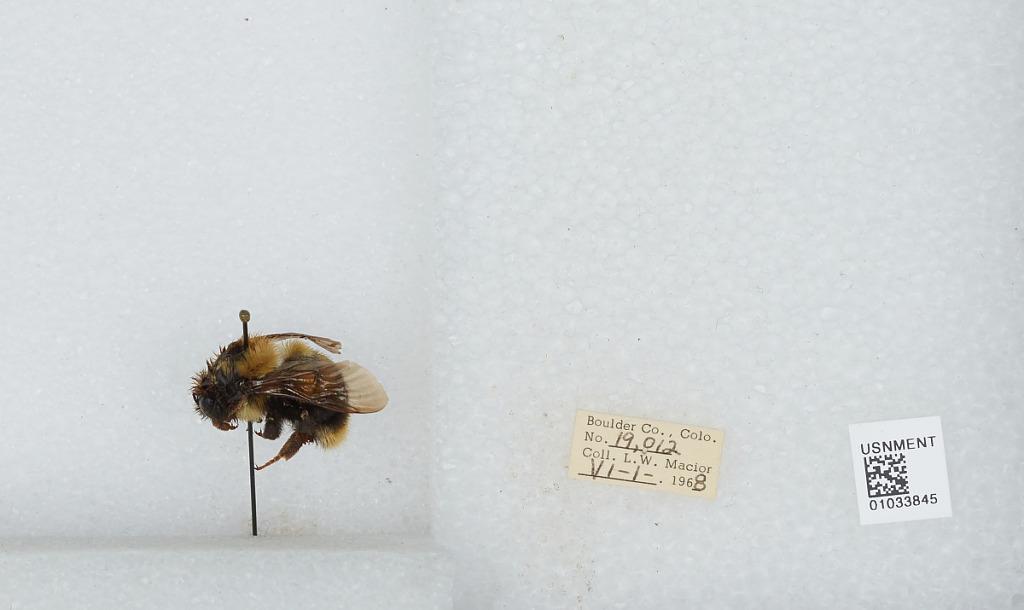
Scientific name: Bombus (Cullumanobombus) rufocinctus Cresson
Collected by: L. Macior
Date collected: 1968-6-1
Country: United States
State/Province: Colorado
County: Boulder
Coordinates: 40.015, -105.27